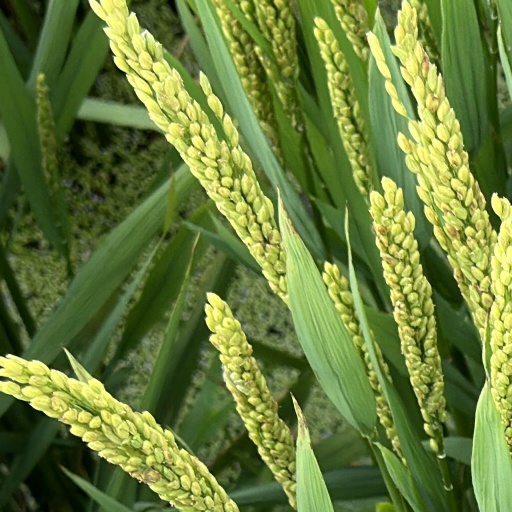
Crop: rice